University of Pécs

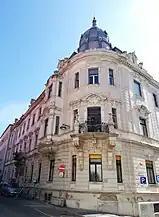
The building of the Dean's Office of the Faculty of Health Sciences

The Faculty of Health Sciences is one of the Faculties where teaching began in 1990. At the University of Pécs Medical School, the health sciences college education was launched on 1 September 1990 on the basis of the "Founding Act" of the Minister of Social and Health Affairs dated 18 August 1989, following the joint preparatory work of the Ministry, the POTE and the leaders of Somogy, Zala and Vas counties. The following period was marked by the continuous development and expansion of the training. As there were several types of trainings in each town, administrative units were set up with the name "training centre" and the status of an institute. The increase in the number of students, teachers and teaching assistants, and the establishment of a college of teachers, created a de facto faculty structure. The next task was to codify it in law. Government Decree 132/1995 (9.11.1995) recognised the de facto faculty structure de jure.